Border Cave

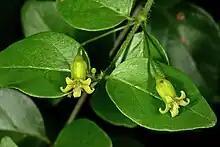
"Canthium" spp.

Current annual rainfall is approximately 820 millimetres (32 in) at the town Ingwavuma, which is roughly 12 kilometres (7.5 mi) south of Border Cave. The cave resides in a biodiversity hotspot called the Maputoland Center of Endemism, which has abundant riverine and lowveld vegetation. The specific vegetation zones that occur near Border Cave include Lebombo Summit Sourveld, and Northern and Southern Lebombo Bushveld. Vegetation surveys indicate that the main plants common to Border Cave include "Androstachys johnsonii, Acacia spp., Combretum spp., Olea europaea subsp. africana, Canthium" spp"., Dichrostachys cinerea, Diospyros dichrophylla, Eretia rigida, Euclea divinorum, Euphorbia tirucalli, Maytenus" spp"., Eragrostis, Spirostachys africana, Strychnos henningsii and Vitex wilmsii."